Ki Tissa

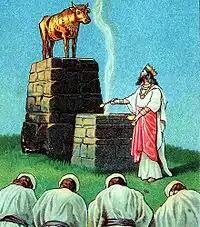
Jeroboam's Idolatry (illustration from a Bible card published 1904 by the Providence Lithograph Company)

The report of Exodus 32:1 that "the people assembled" ("vayikahel ha'am") is echoed in Exodus 35:1, which opens, "And Moses assembled" ("vayakhel Mosheh").